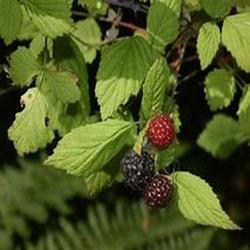
Label: Blackberry